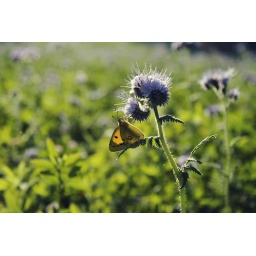
A butterfly in a beautiful field near my town.